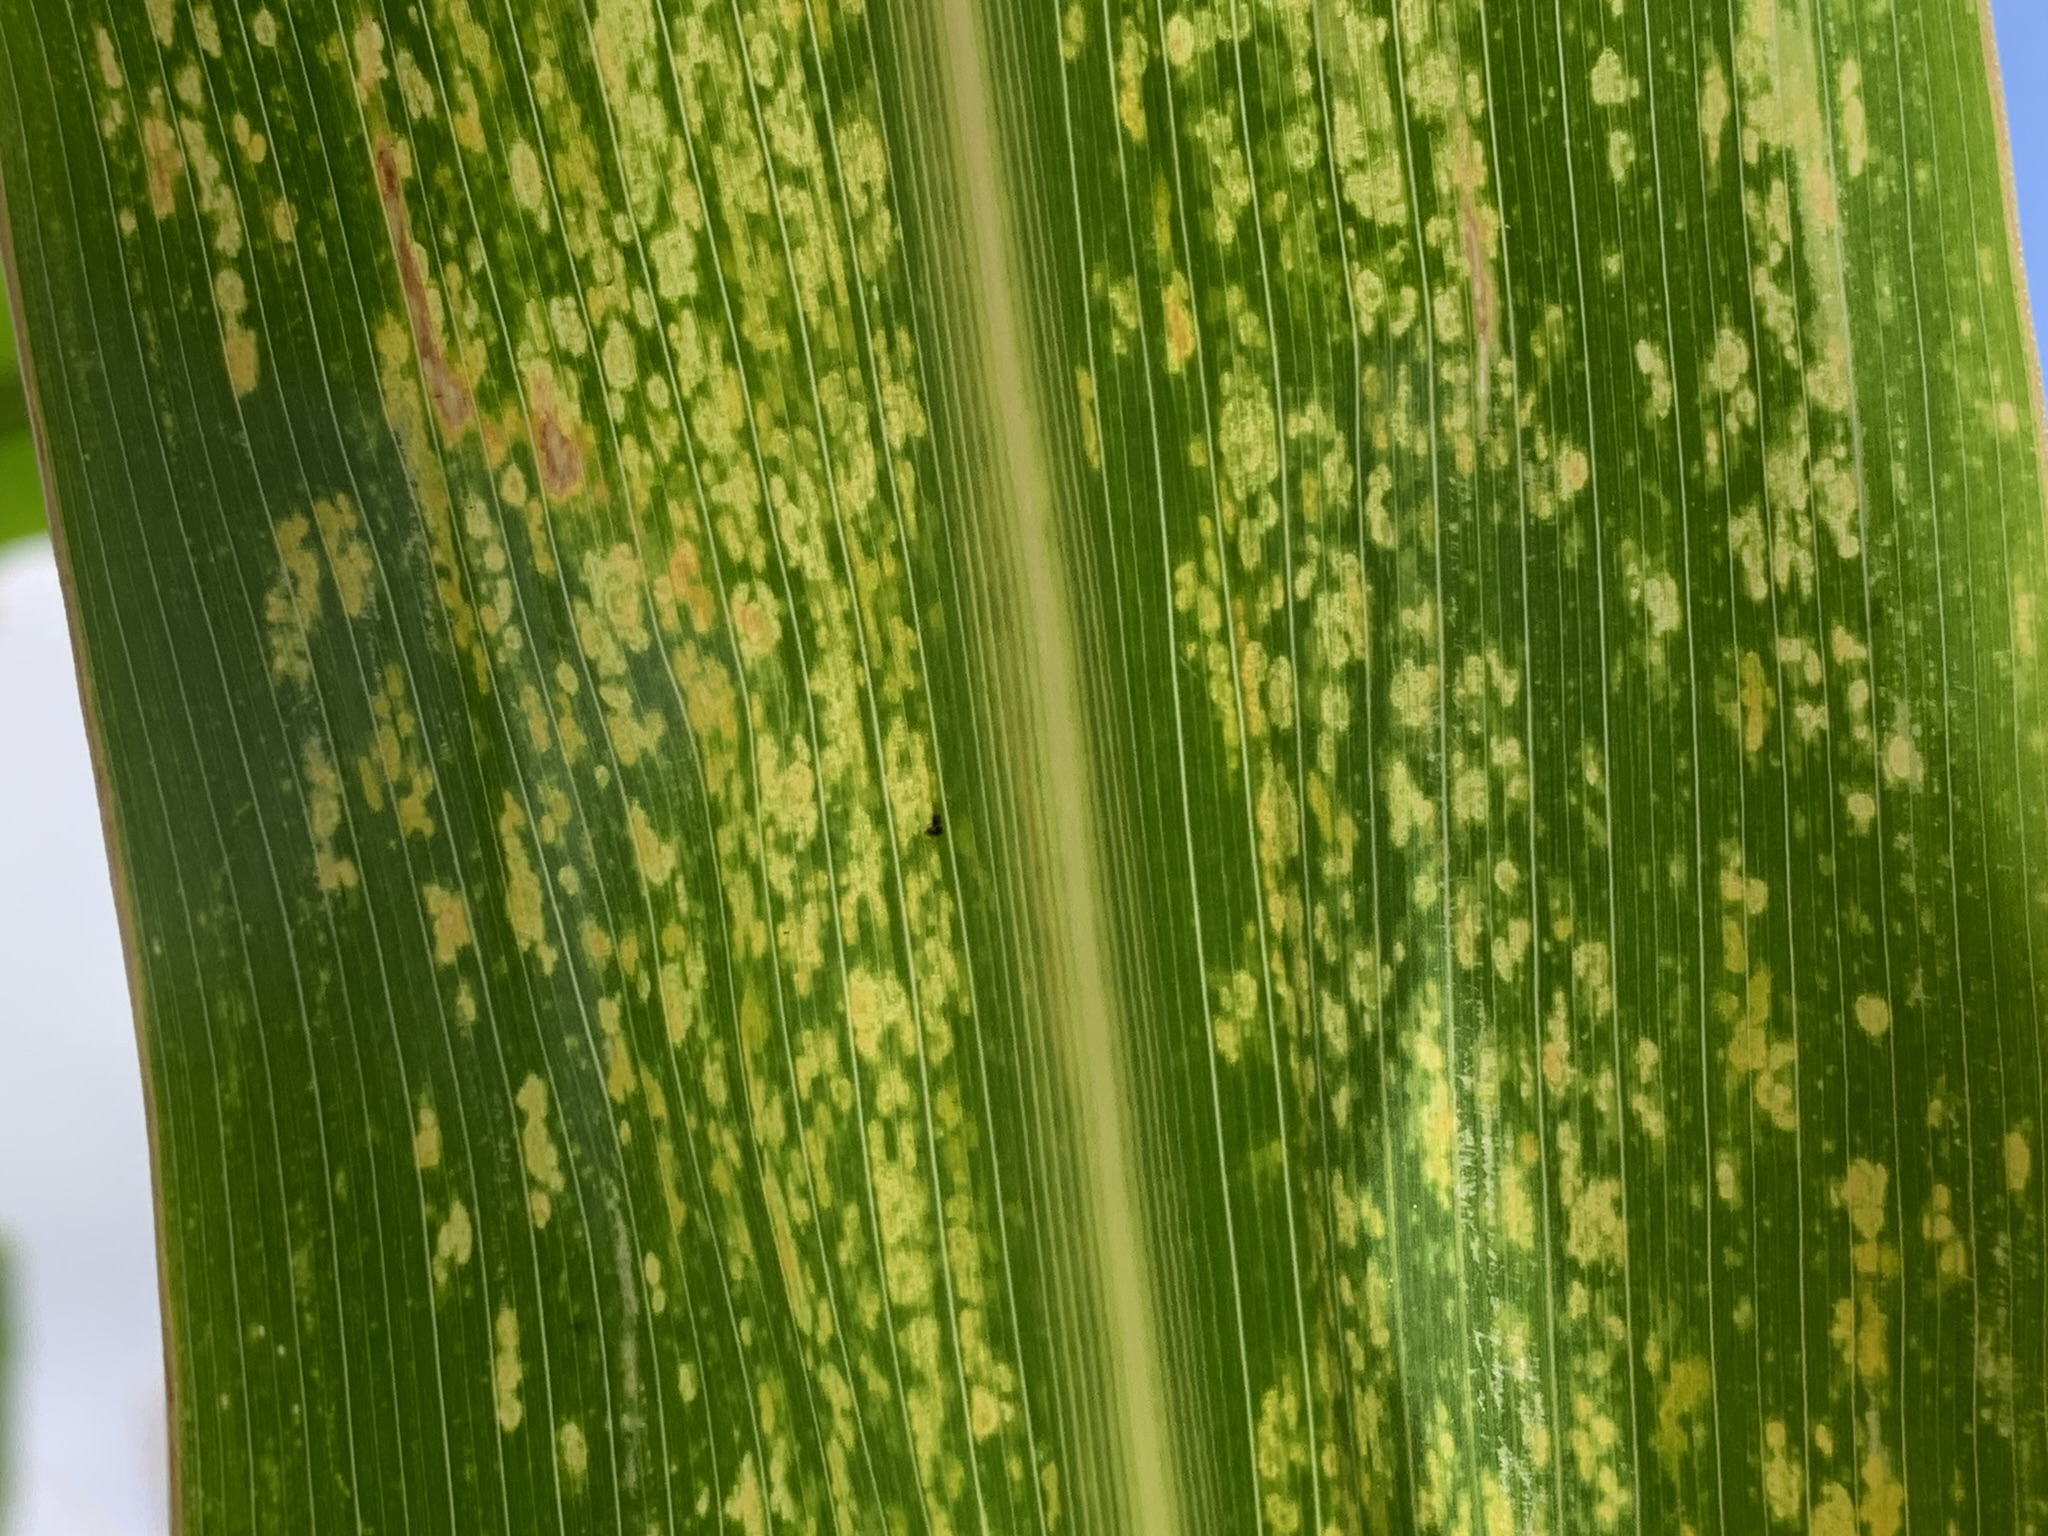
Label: MLN